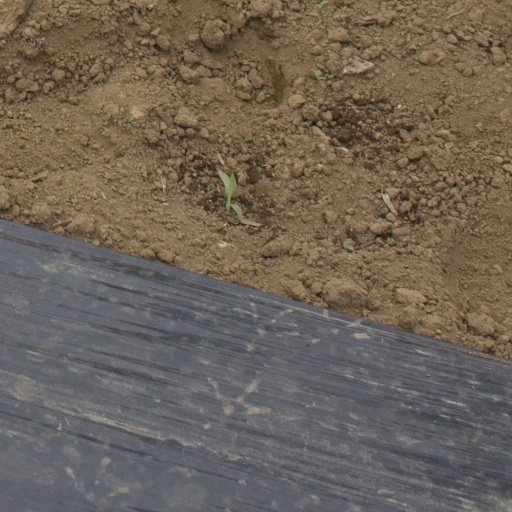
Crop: Jerusalem artichoke